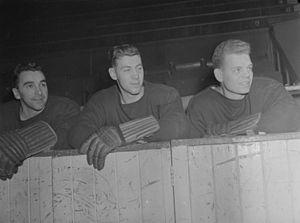
Nous voyons Messieurs Ken Mosdell, Ray Getliffe et Bob Fillion, joueurs de hockey du Canadien de Montréal. Ils sont assis au banc des joueurs, appuyés à la bande.
Ray Getliffe est un joueur professionnel canadien de hockey sur glace.